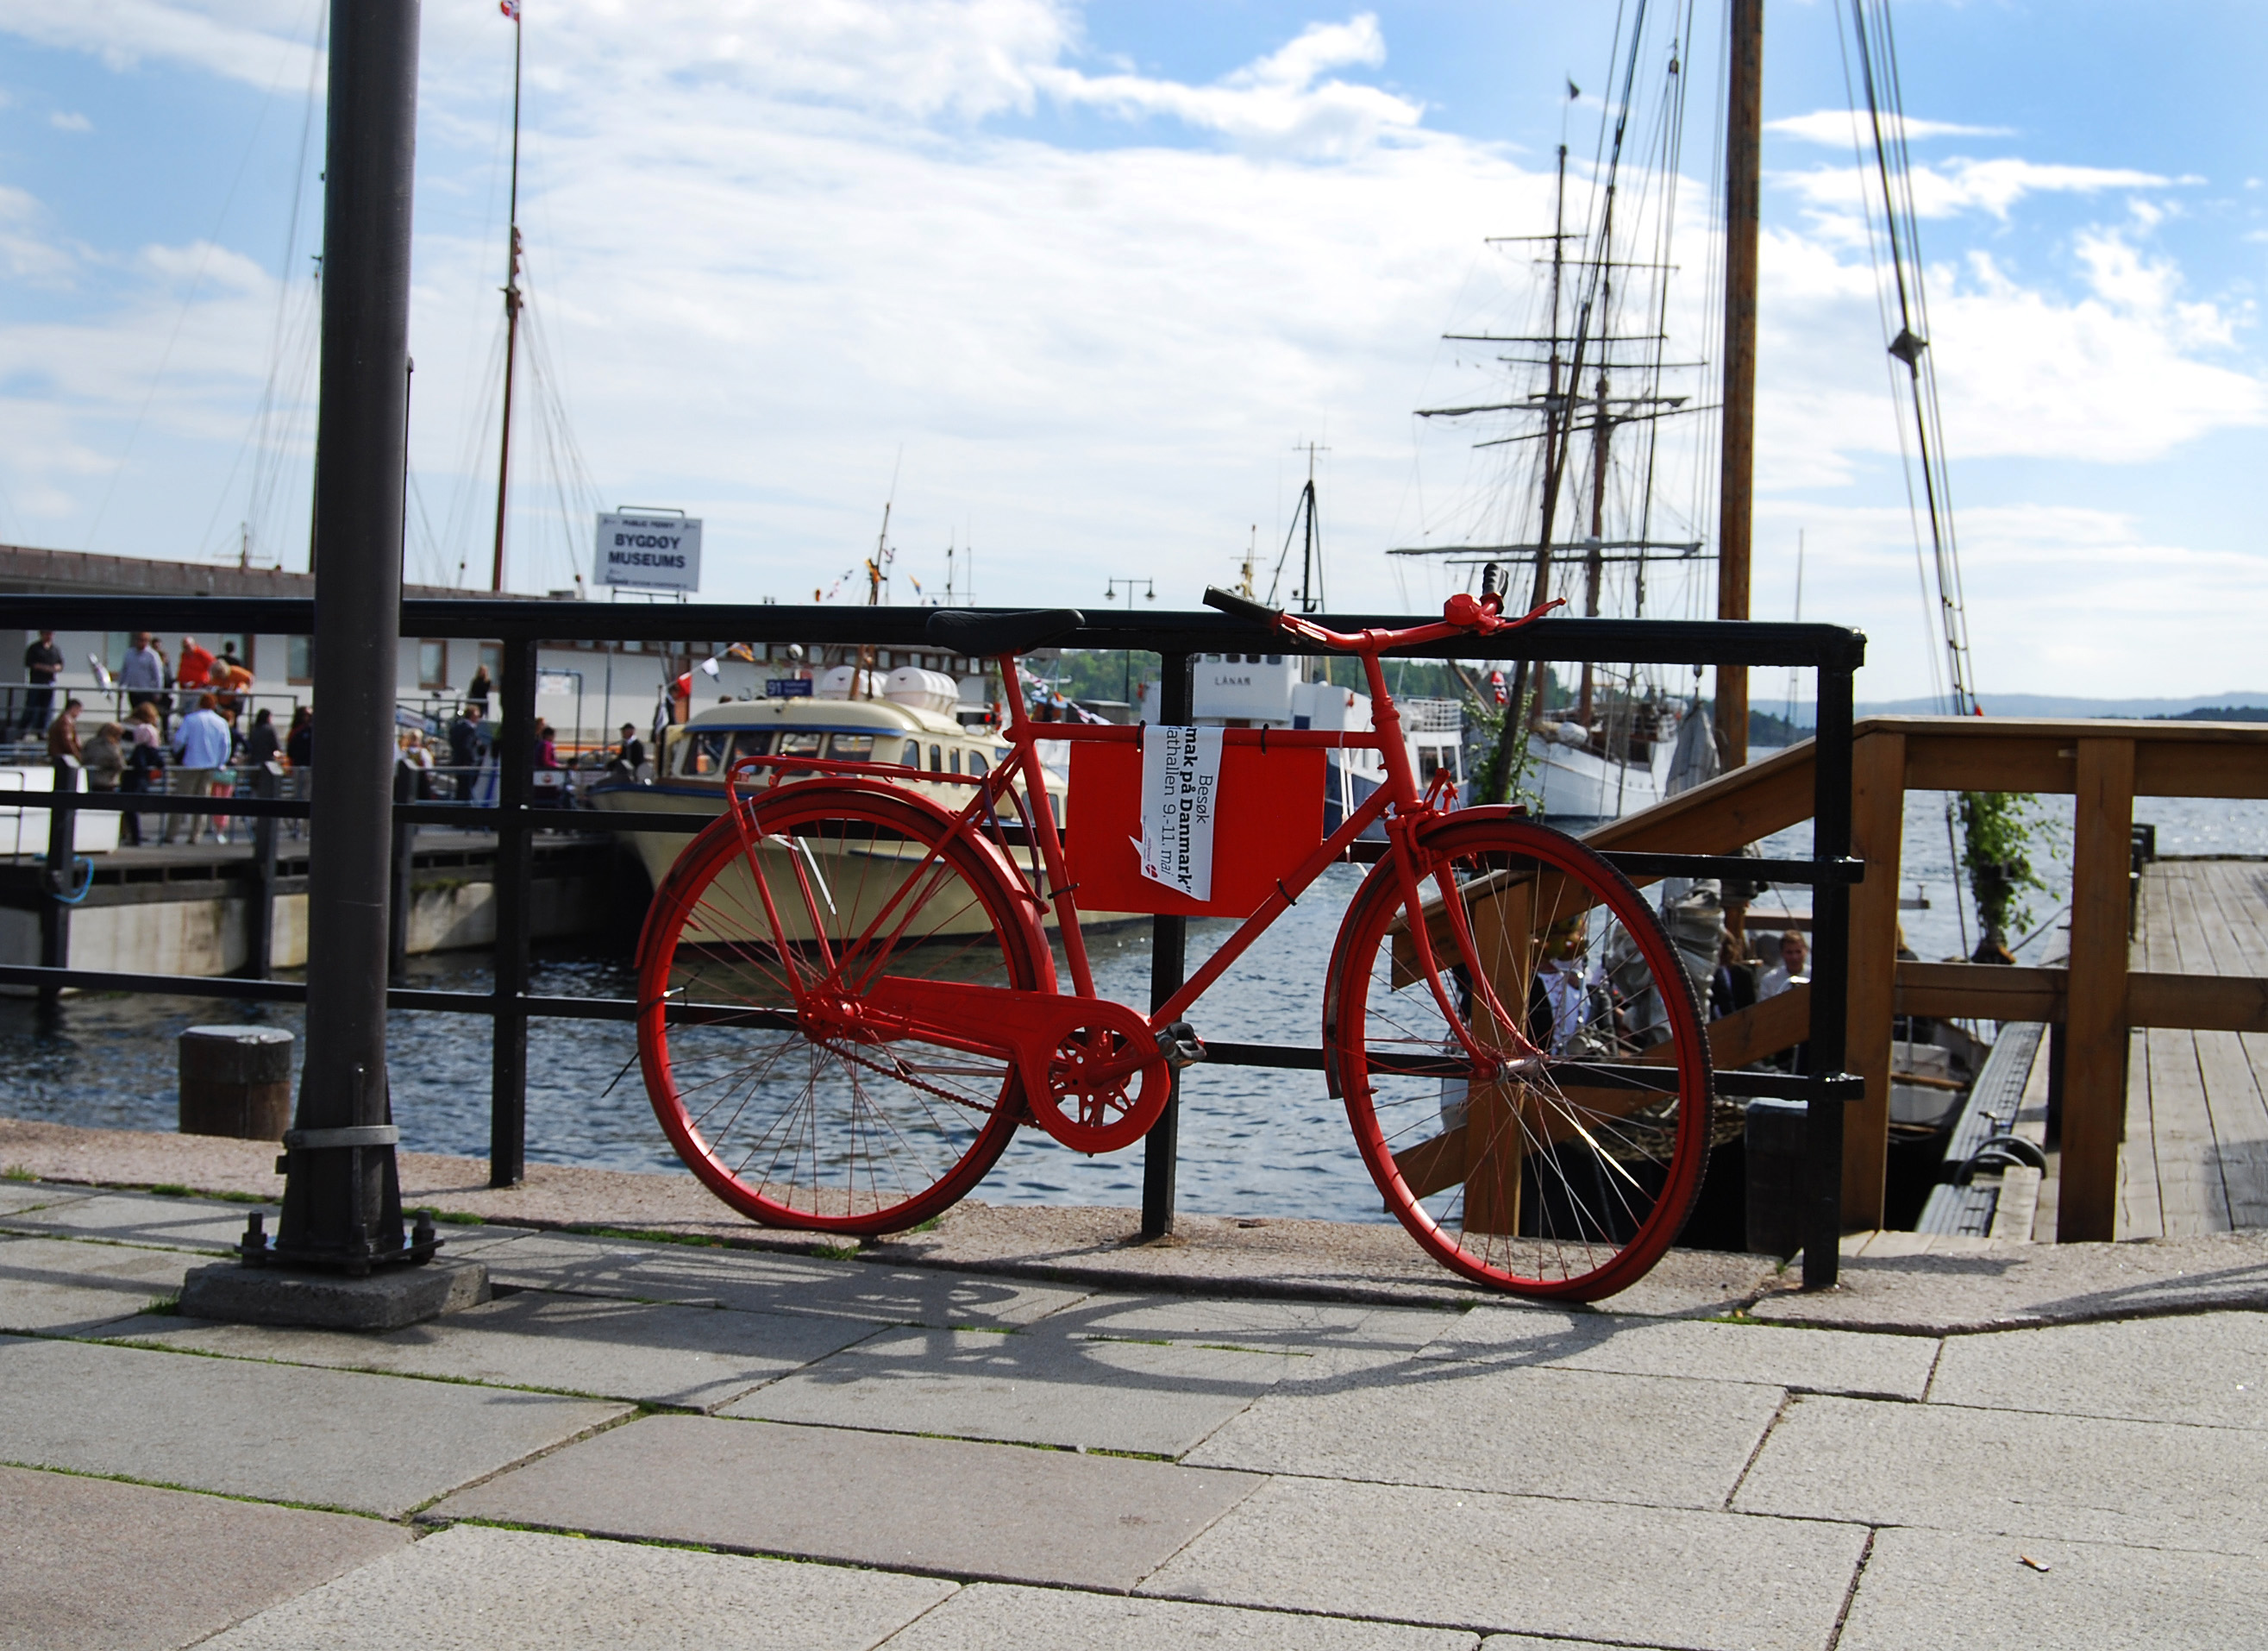
sea, water, wheel, town, bicycle, bike, city, urban, travel, transport, europe, vehicle, harbor, harbour, marina, port, sports equipment, outdoors, capital, ships, norway, norge, norwegian, scandinavia, nordic, bygdoy, oslo